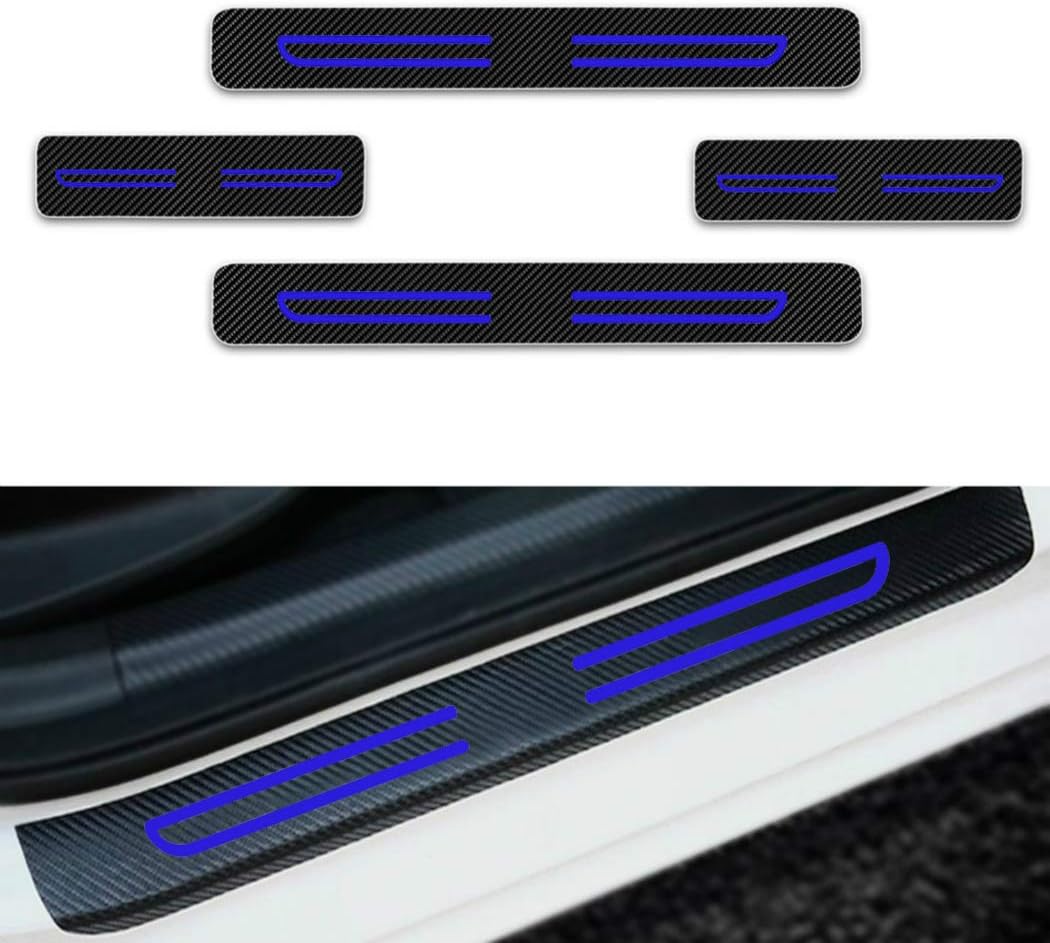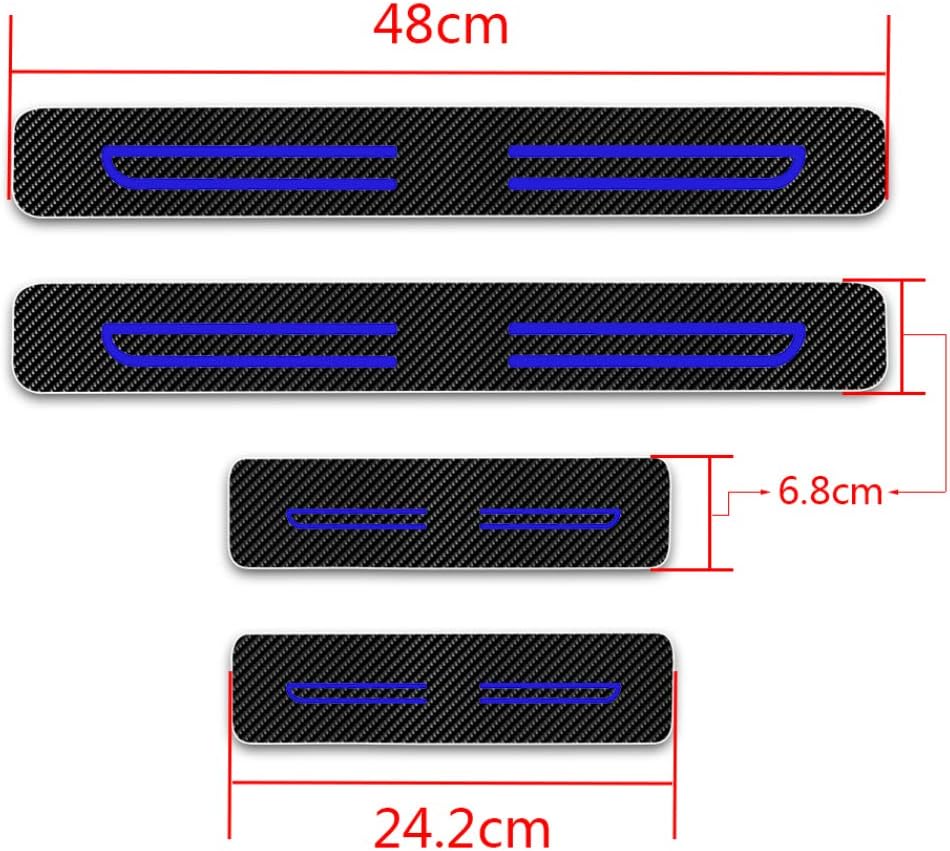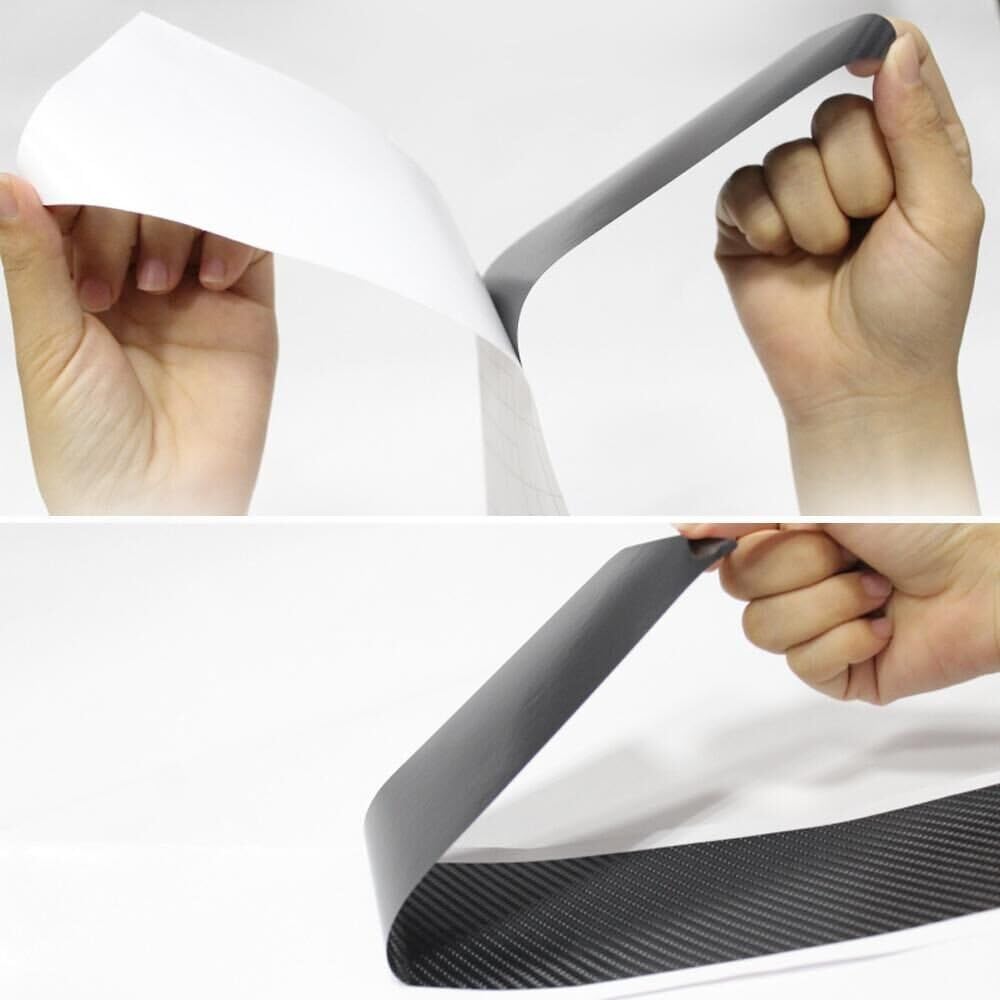
For Toyota Harrier Fortuner Highlander Hilux Izoa Door Sill Protector Reflective 4D Carbon Fiber Sticker Door Entry Guard Door Sill Scuff Plate Stickers Auto Accessories 4Pcs Blue
Category: Automotive
Fit for more Toyota SLONG 4D Carbon Fiber Car Door Sill Scuff Protector Welcome Pedal Protection Anti Scratch Adhesive Tape, Car-styling Decoration Is there a scratch that is difficult to repair on the car door? Worried that the door is being injured? The door looks monotonous and not beautiful enough? The carbon fiber vinyl protection sticker covers the horizontal and curved surfaces. It protects the car's door sill from scratches, bruises or paint. Simple structure and easy installation. SPECIFICATION: Material: Carbon fiber vinyl PACKAGE: 4PCS carbon fiber stickers 2 front (48cm * 6.8cm; or 19 inches * 2.7 inches) 2 after (24cm * 6.8cm; or 9.5 inches * 2.7 inches) 1 small plastic scraper Easy installation: 1) Clean the target surface. 2) Tear off the protection film from background and stick on metal part of original door sill of your car. 3) Smooth the surface. It is easier to use a small scraper after pasting to smooth the surface of the sticker. Tips: 1) If the sticker has wrinkles that are difficult to smooth, just dry it with a dryer and it will flatten. 2) Do not wash the car with water in 69 hours! Commitment: We provide one year return service, if you have any questions, you can contact us at any time.
Features: 【FUNCTION】: Decoration door sill protector cover existing scratches and prevent your car door plate from wearing and scratching the original car paint. Package: 4PCS carbon fiber stickers：2 front (48cm * 6.8cm; or 19 inches * 2.7 inches), 2 after (24cm * 6.8cm; or 9.5 inches * 2.7 inches) + 1 small plastic scraper as for a gift! | 【MATERIAL】：The door sill cover is made of carbon fiber vinyl with strong adhesive. The back of door sill sticker use high-performance adhesive. When removing door sill after one year, you will find that there is no any sticky residue on car body and won't hurt any paint. Waterproof and anti-scratches. | 【DURABLE】：High quality. ① Even trampled by high heels often, it also protects the paintwork very well. ② If you park car in opening parking area under the high temperature day and night, the door entry guard will not blister or make any change. | 【UNIQUE REFLECTIVE DESIGN】: It is reflective and 100% fit for your car. It is also can highlight the beauty of car body. At the same time, It is smooth and easy to clean. Whether it is dust or dirt, cleaning the surface with a brush slightly, it will become new immediately. | 【EASY TO INSTALL】: 1. Clean target surface, make sure it without any oil and dust. 2. Tear off the protective film of the strong adhesive tapes and stick on right position. 3.You could try to smooth the surface with the scraper to make the sticker fit perfectly to the surface of the car. (If the sticker has wrinkles that are difficult to smooth, just dry it with a dryer and it will flatten.)